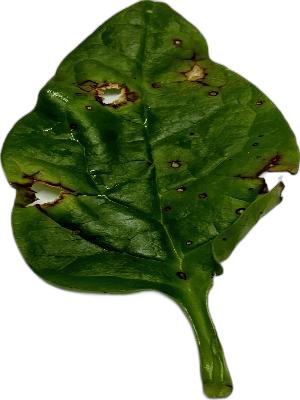
Label: Anthracnose